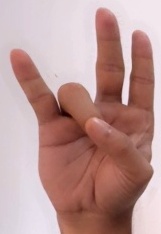
ASL sign: 7